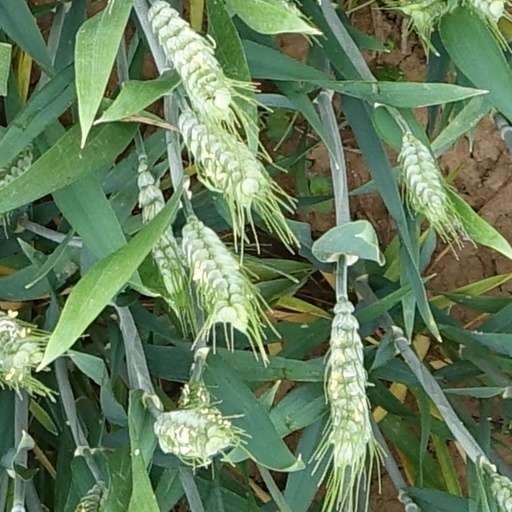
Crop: wheat